Mirandola witch trials

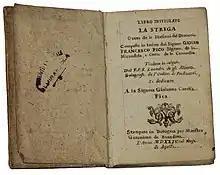
"La Strega ovvero delle illusioni del demonio", translated into italian by Leandro Alberti (1524)

The trials and interrogations, also conducted with torture, took place at the Dominican convent located at the current Oratory of the Madonna della Via di Mezzo, between the Mirandola hamlets of San Giacomo Roncole and San Martino Carano, at the intersection of today's Via Mercadante and Via Serafina.